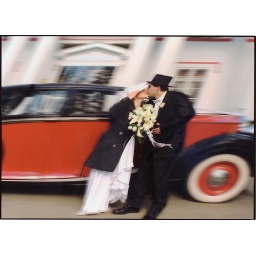
wedding car kiss in red